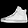
Label: Sneaker